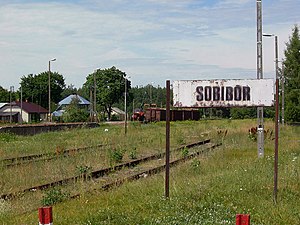
Sobibór udryddelseslejr
Sobibor jernbanestation.
Sobibor var en nazitysk udryddelseslejr, ligesom de andre lejre i Aktion Reinhard beliggende nær floden Bug i det tyskbesatte Polen, i udkanten af den enorme Parchew-skov. Sobibor dækkede et lille areal, omfattende jernbanestationen og et stykke ind i skoven. Området er fugtigt, da det ligger i udkanten af Pripjat-sumpene.